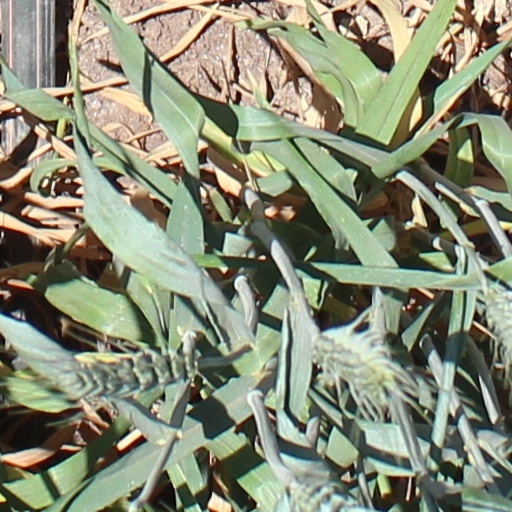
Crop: wheat